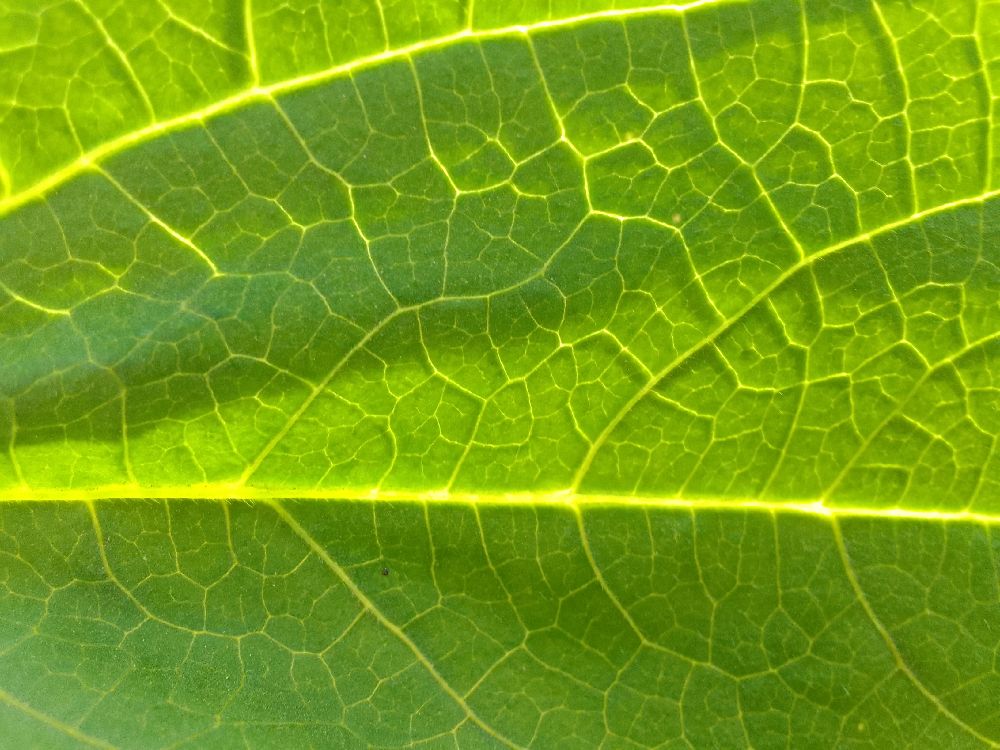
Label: healthy